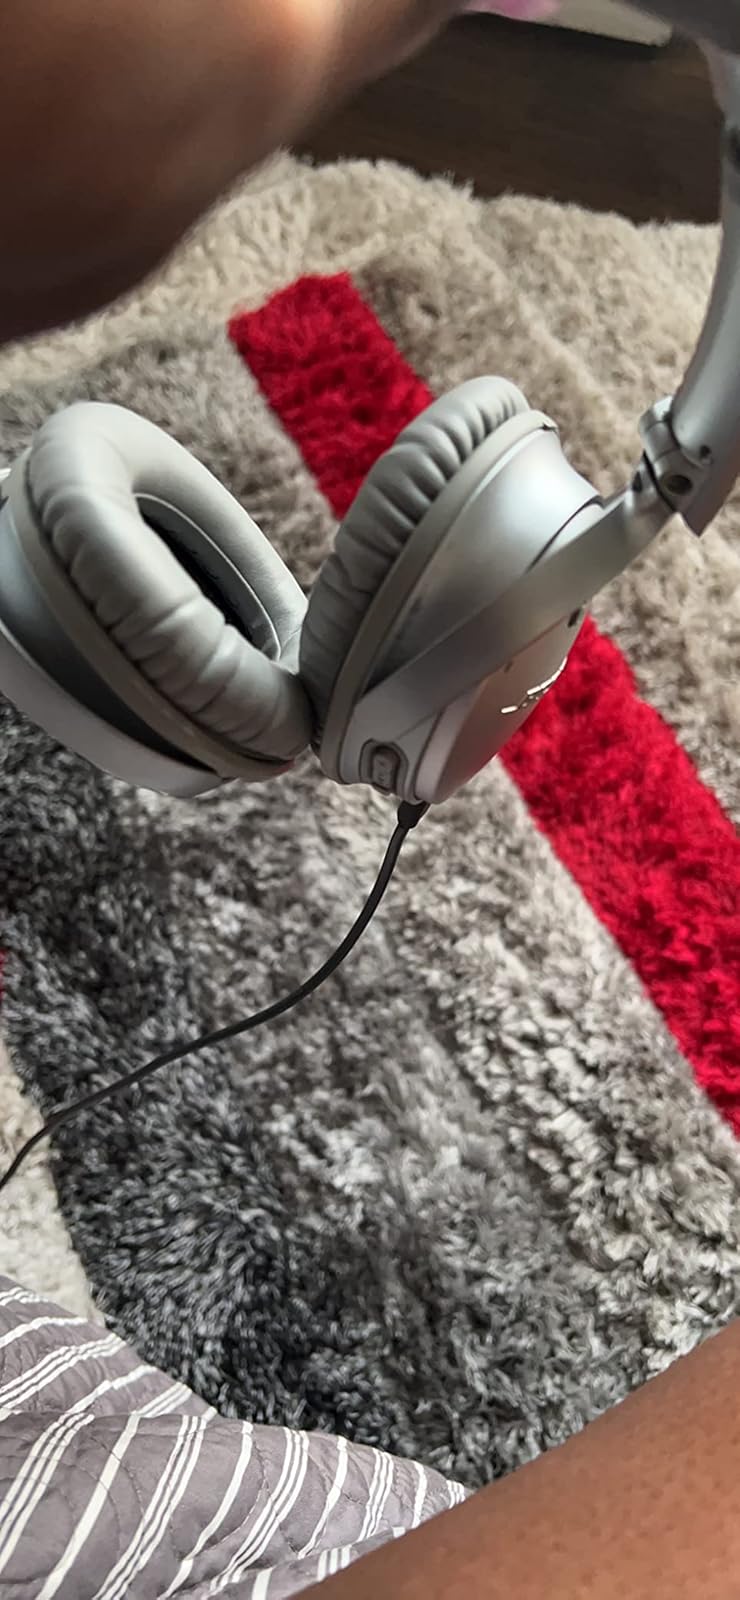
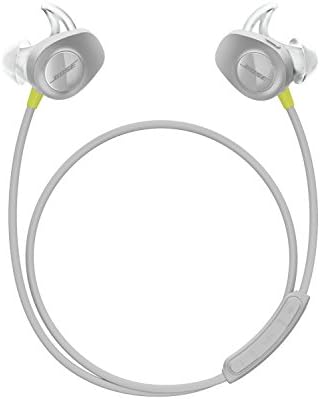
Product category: headphones
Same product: no